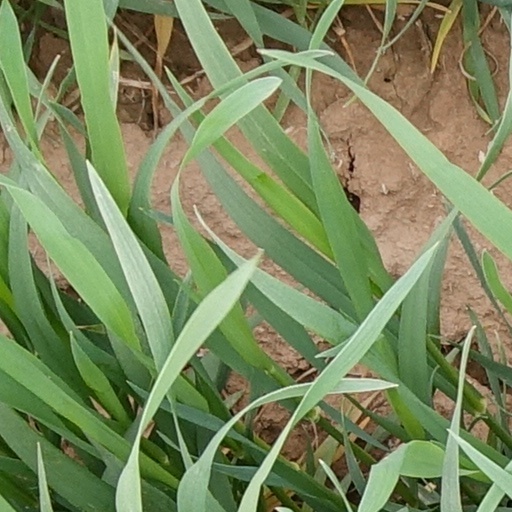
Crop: wheat